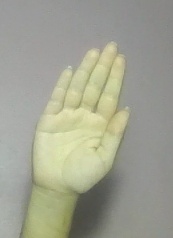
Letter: seen